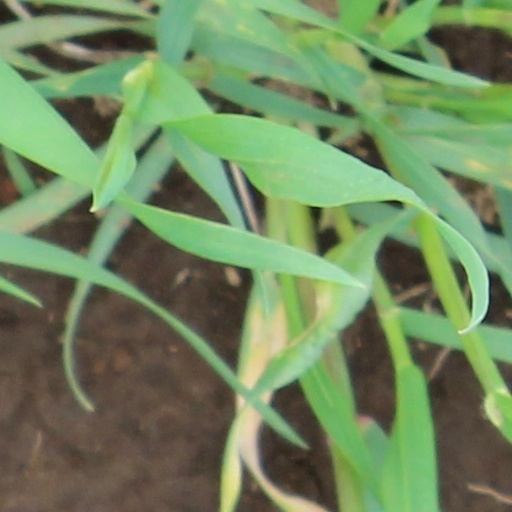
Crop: wheat